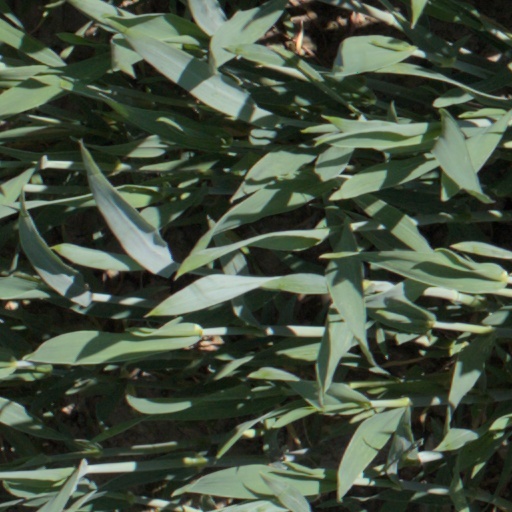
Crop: wheat